Vector graphics

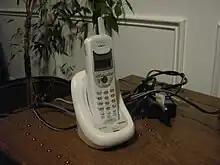
Original reference photo before vectorization

Modern displays and printers are raster devices; vector formats have to be converted to a raster format (bitmaps – pixel arrays) before they can be rendered (displayed or printed). The size of the bitmap/raster-format file generated by the conversion will depend on the resolution required, but the size of the vector file generating the bitmap/raster file will always remain the same. Thus, it is easy to convert from a vector file to a range of bitmap/raster file formats but it is much more difficult to go in the opposite direction, especially if subsequent editing of the vector picture is required. It might be an advantage to save an image created from a vector source file as a bitmap/raster format, because different systems have different (and incompatible) vector formats, and some might not support vector graphics at all. However, once a file is converted from the vector format, it is likely to be bigger, and it loses the advantage of scalability without loss of resolution. It will also no longer be possible to edit individual parts of the image as discrete objects. The file size of a vector graphic image depends on the number of graphic elements it contains; it is a list of descriptions.